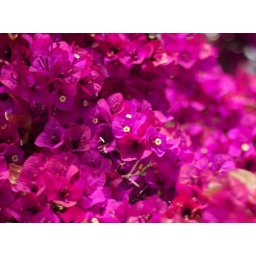
taken around the corner and down the street from the house